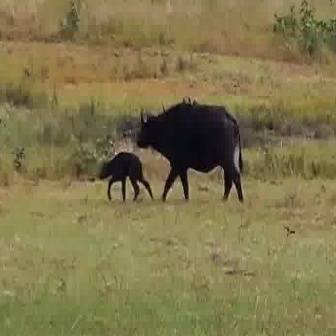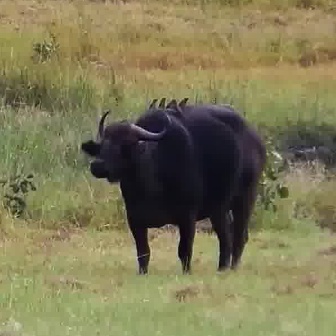
  Please identify the target specified by the bounding box [134,93,245,205] in the first image and locate it in the second image. Return the coordinates in [x_min,y_min,x_max,y_max] format.
Answer: [79,95,266,282]